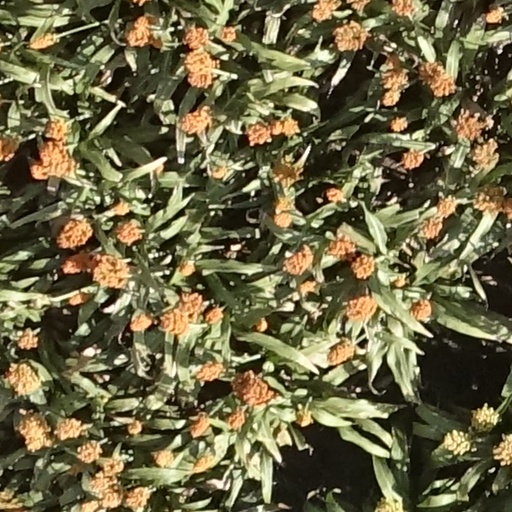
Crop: sorghum